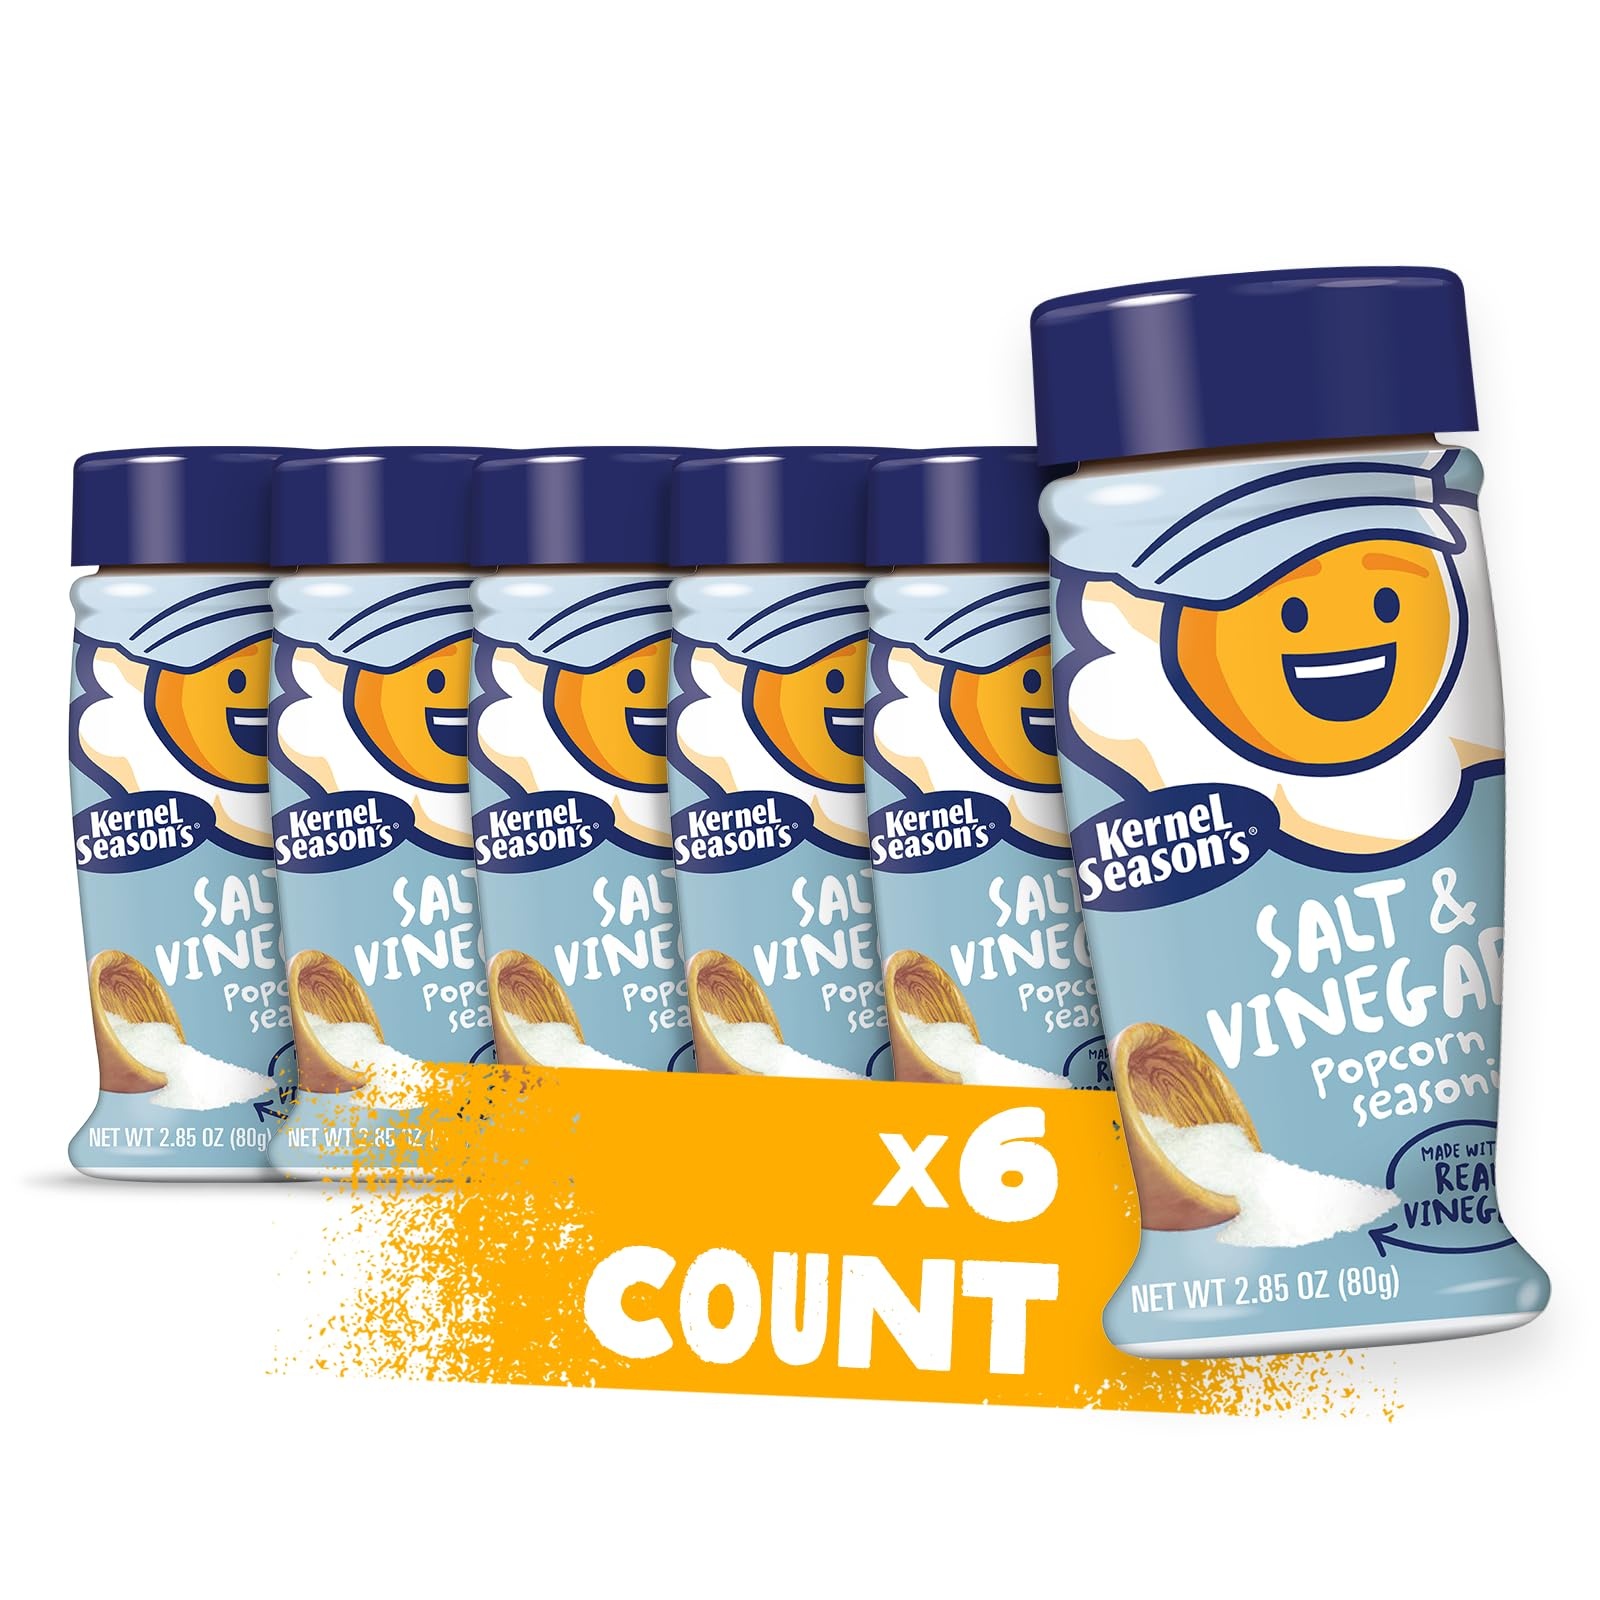
Kernel Season's Salt & Vinegar Popcorn Seasoning, 2.85 Ounce (Pack of 6)
Brand: Kernel Season's
Category: Home & Garden > Kitchen & Dining > Kitchen Appliance Accessories > Popcorn Maker Accessories > Popcorn Seasoning